Laville DI-4

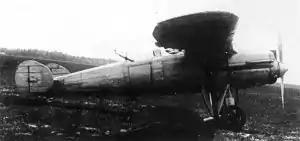

The Laville DI-4 was a prototype two-seat fighter aircraft developed in the Soviet Union in the 1930s. The chief designer Henri Laville was one of several French aviation specialists invited to work in the Soviet Union and not surprisingly the DI-4 layout was typical of the French trend at the time with the first high-mounted gull wing on a Soviet aircraft and all-metal construction.